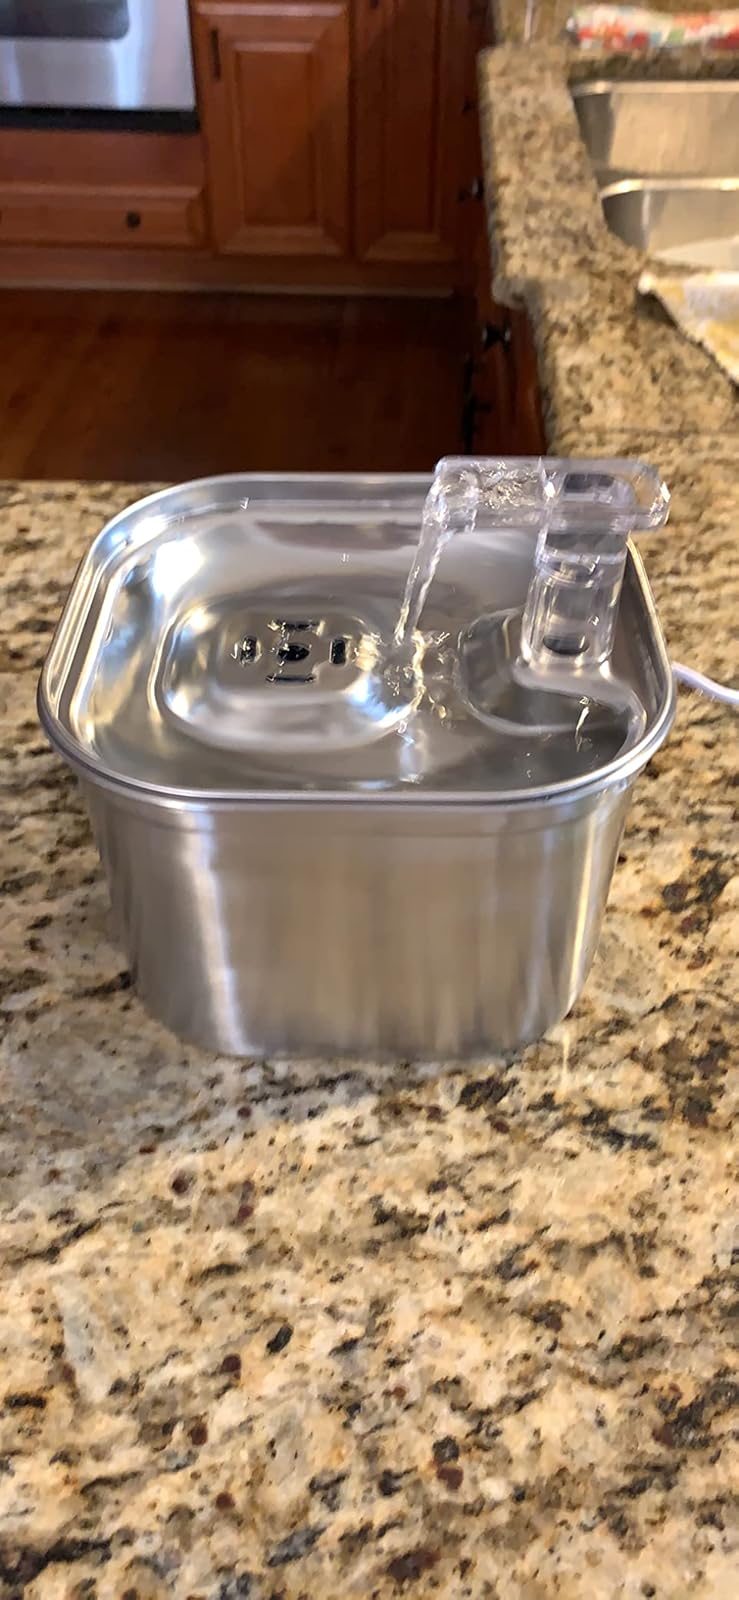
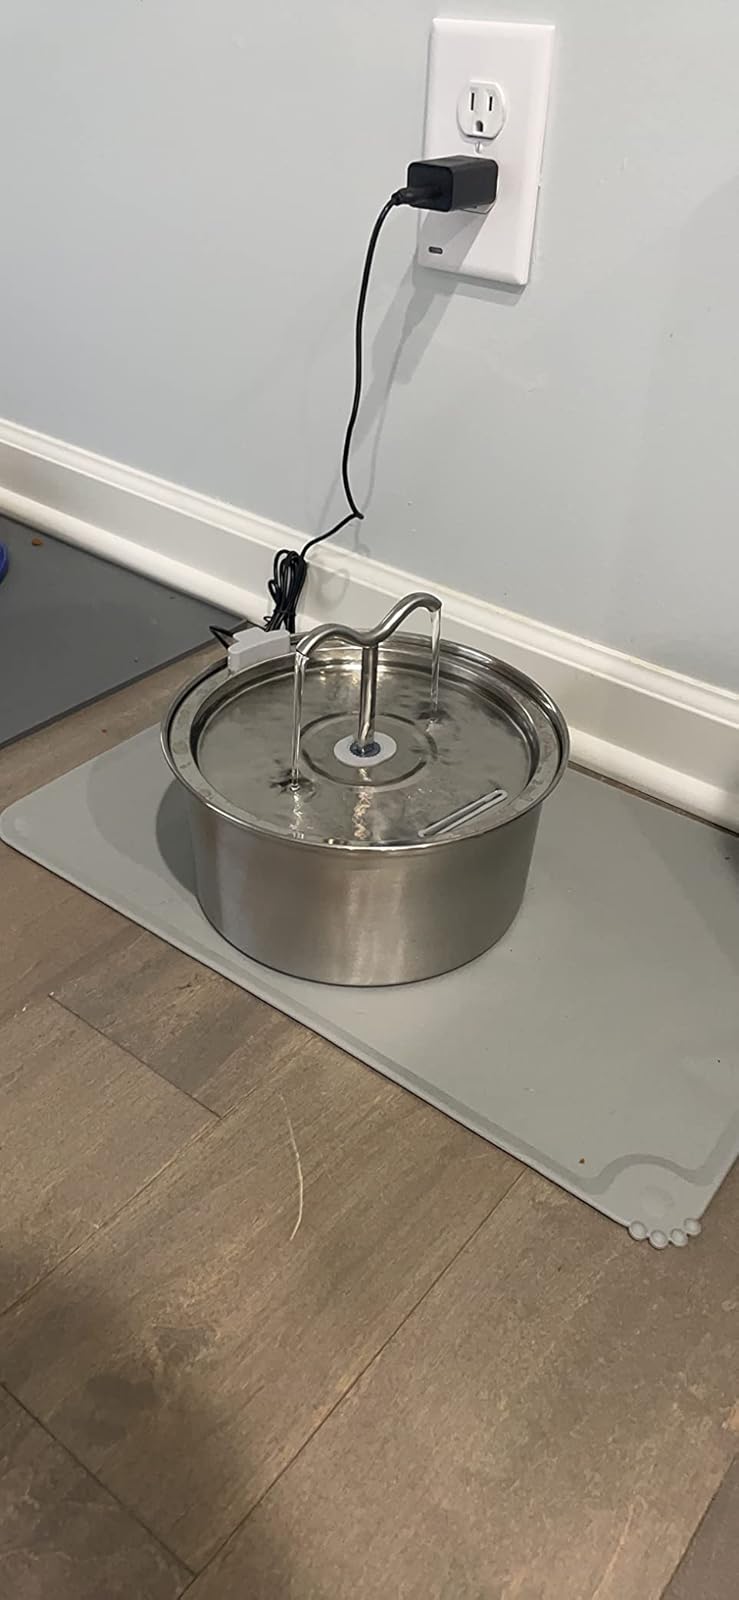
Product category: items_bowl
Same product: no